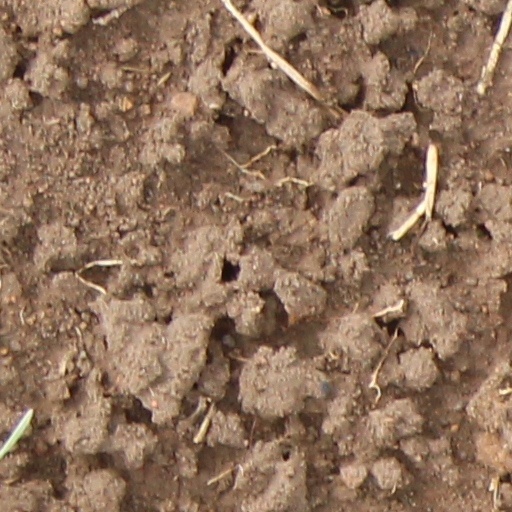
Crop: wheat